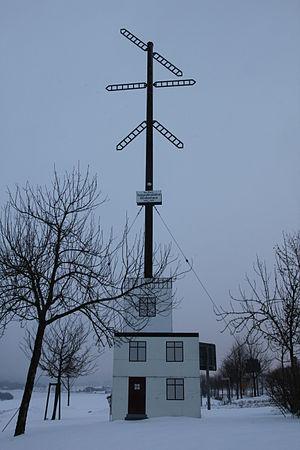
Le télégraphe optique prussien est un système de communication télégraphique entre Berlin et la Rhénanie, qui pouvait transmettre des messages administratifs et militaires au moyen de signaux optiques sur une distance de près de 550 km. La ligne télégraphique comprenait jusqu'à 62 stations télégraphiques, munies de mâts de signalisation portant chacun six bras mus par des cordes. Les stations étaient équipées de longues-vues avec lesquelles les télégraphistes lisaient les signaux spécialement codés d'une station émettrice, et ils les répétaient immédiatement à la suivante. Trois expéditions télégraphiques à Berlin, Cologne et Coblence permettaient l'accueil, le chiffrement, le déchiffrement et la délivrance des dépêches officielles. Cette installation a été rendue superflue par l'introduction du télégraphe électrique. Même si l'on ne transmet plus de message par télégraphie optique, le principe reste utilisé dans l'alphabet sémaphore, et sous une forme très simplifiée dans les signaux ferroviaires mécaniques